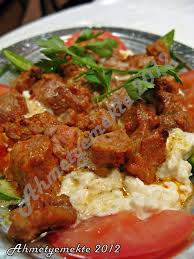
Yemek: kebap